List of cars with non-standard door designs

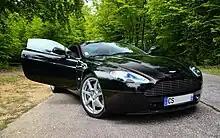
Aston Martin Vantage with swan doors

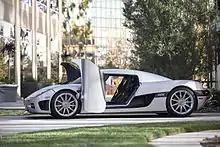
Koenigsegg CCX with dihedral doors open

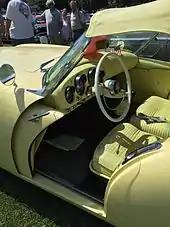
1954 Kaiser Darrin with its sliding pocket door opened

Swan doors open outward like either a conventional door or a suicide door, but hinge slightly upward as well for better ground clearance, includes some vehicles categorised: